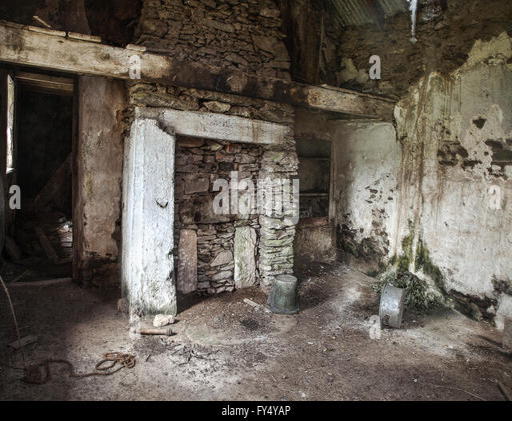
ruins of an old kitchen in a derelict house .